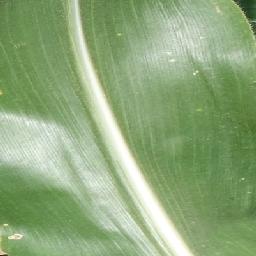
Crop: corn
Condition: (maize)_healthy